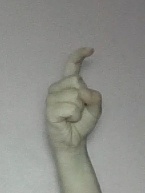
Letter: ra